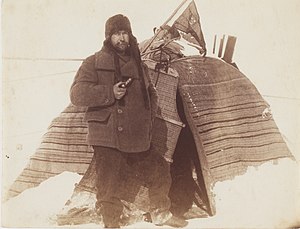
Southern Cross-ekspeditionen / Ekspeditionen / Den antarktiske vinter
William Colbeck foran det magnetiske observatorium.
Southern Cross-ekspeditionen var den første britiske opdagelsesrejse i den heroiske tidsalder for antarktiskudforskning og en forløber for de mere berømte ekspeditioner under Robert Falcon Scott, Ernest Shackleton og Roald Amundsen. Det var den norsk fødte, halvt engelske forskeren og skolemesteren Carsten Borchgrevink, som havde fået ideen til ekspeditionen, som var den første, som gennemførte en overvintring på det antarktiske fastland. Ekspeditionen var også den første, som sejlede til Rossbarrieren efter, at James Clark Ross havde opdaget den i 1839–43, og den første som foretog ilandstigning på barrieren. Ekspeditionen var endvidere banebrydende ved sin brug af hunde og slæder i Antarktis.